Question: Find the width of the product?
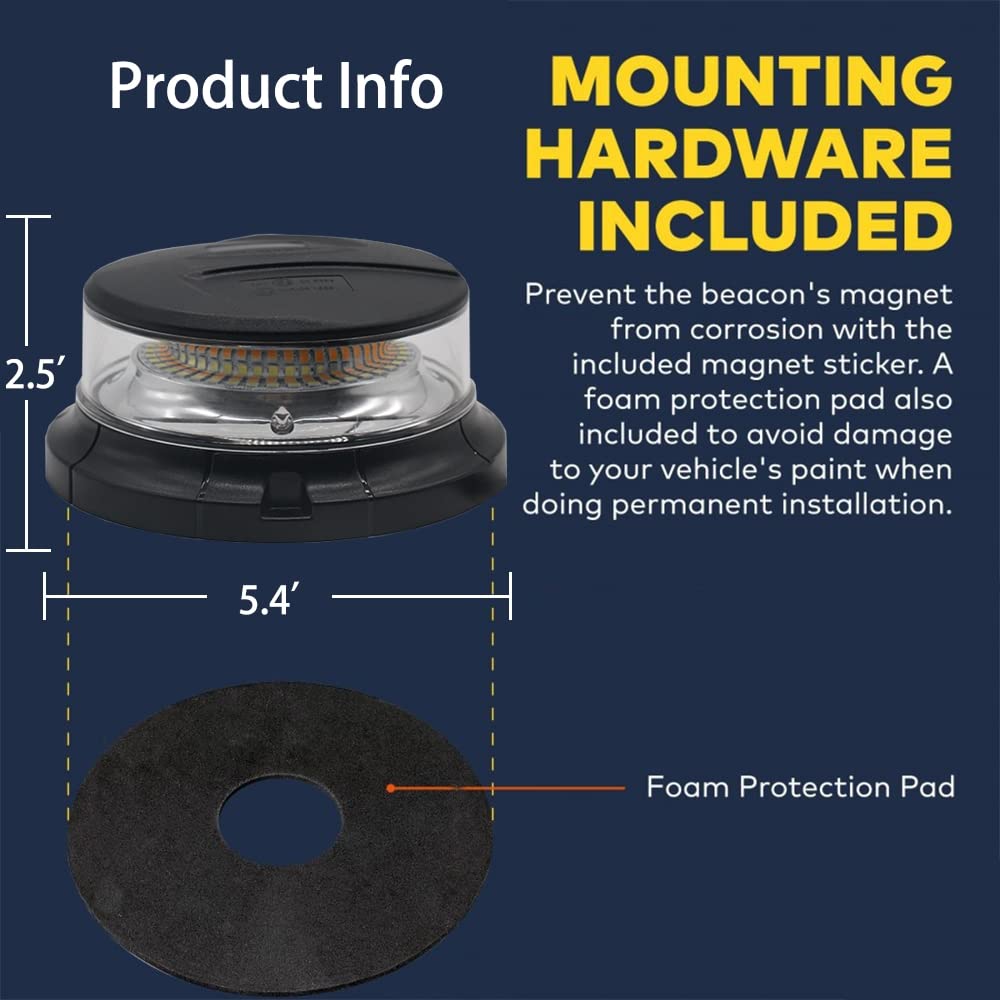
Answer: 5.4 foot